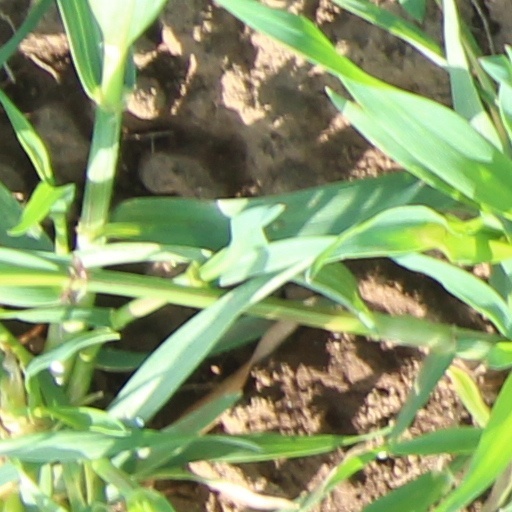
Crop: wheat